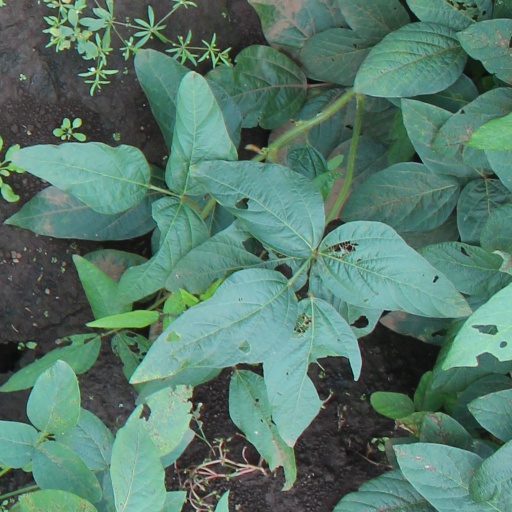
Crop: soybean